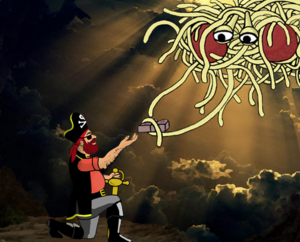
Det Flyvende Spaghettimonster / Billeder
"Det Flyvende Spaghettimonster er en guddom, der blev skabt som en protest mod uddannelsesstyrelsen i Kansas, og dets beslutning om, at der skulle undervises i teorien om ""intelligent design"" i Kansas skoler.